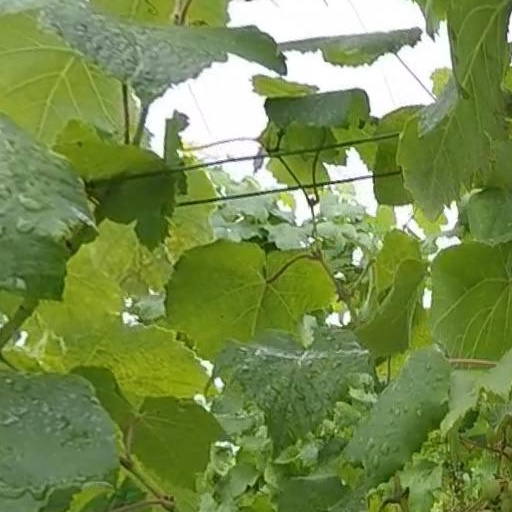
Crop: grape